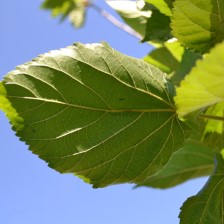
Variety: ChiangMaiBuriram60